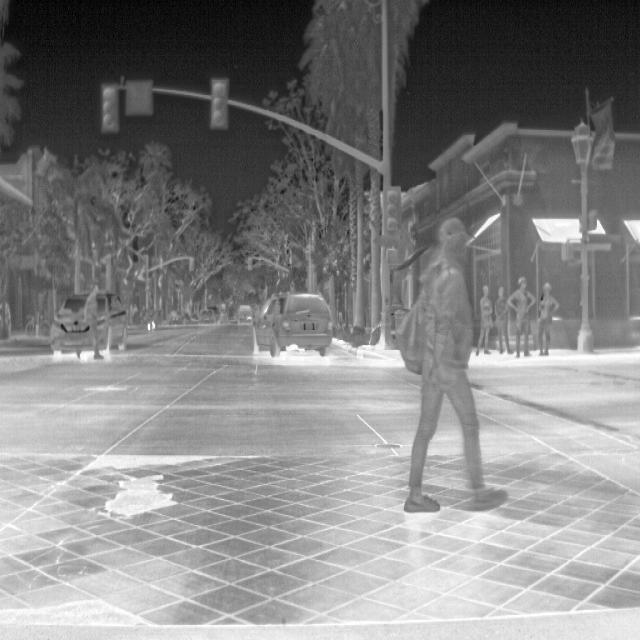
Detected objects:
label: person
label: person
label: person
label: person
label: person
label: person